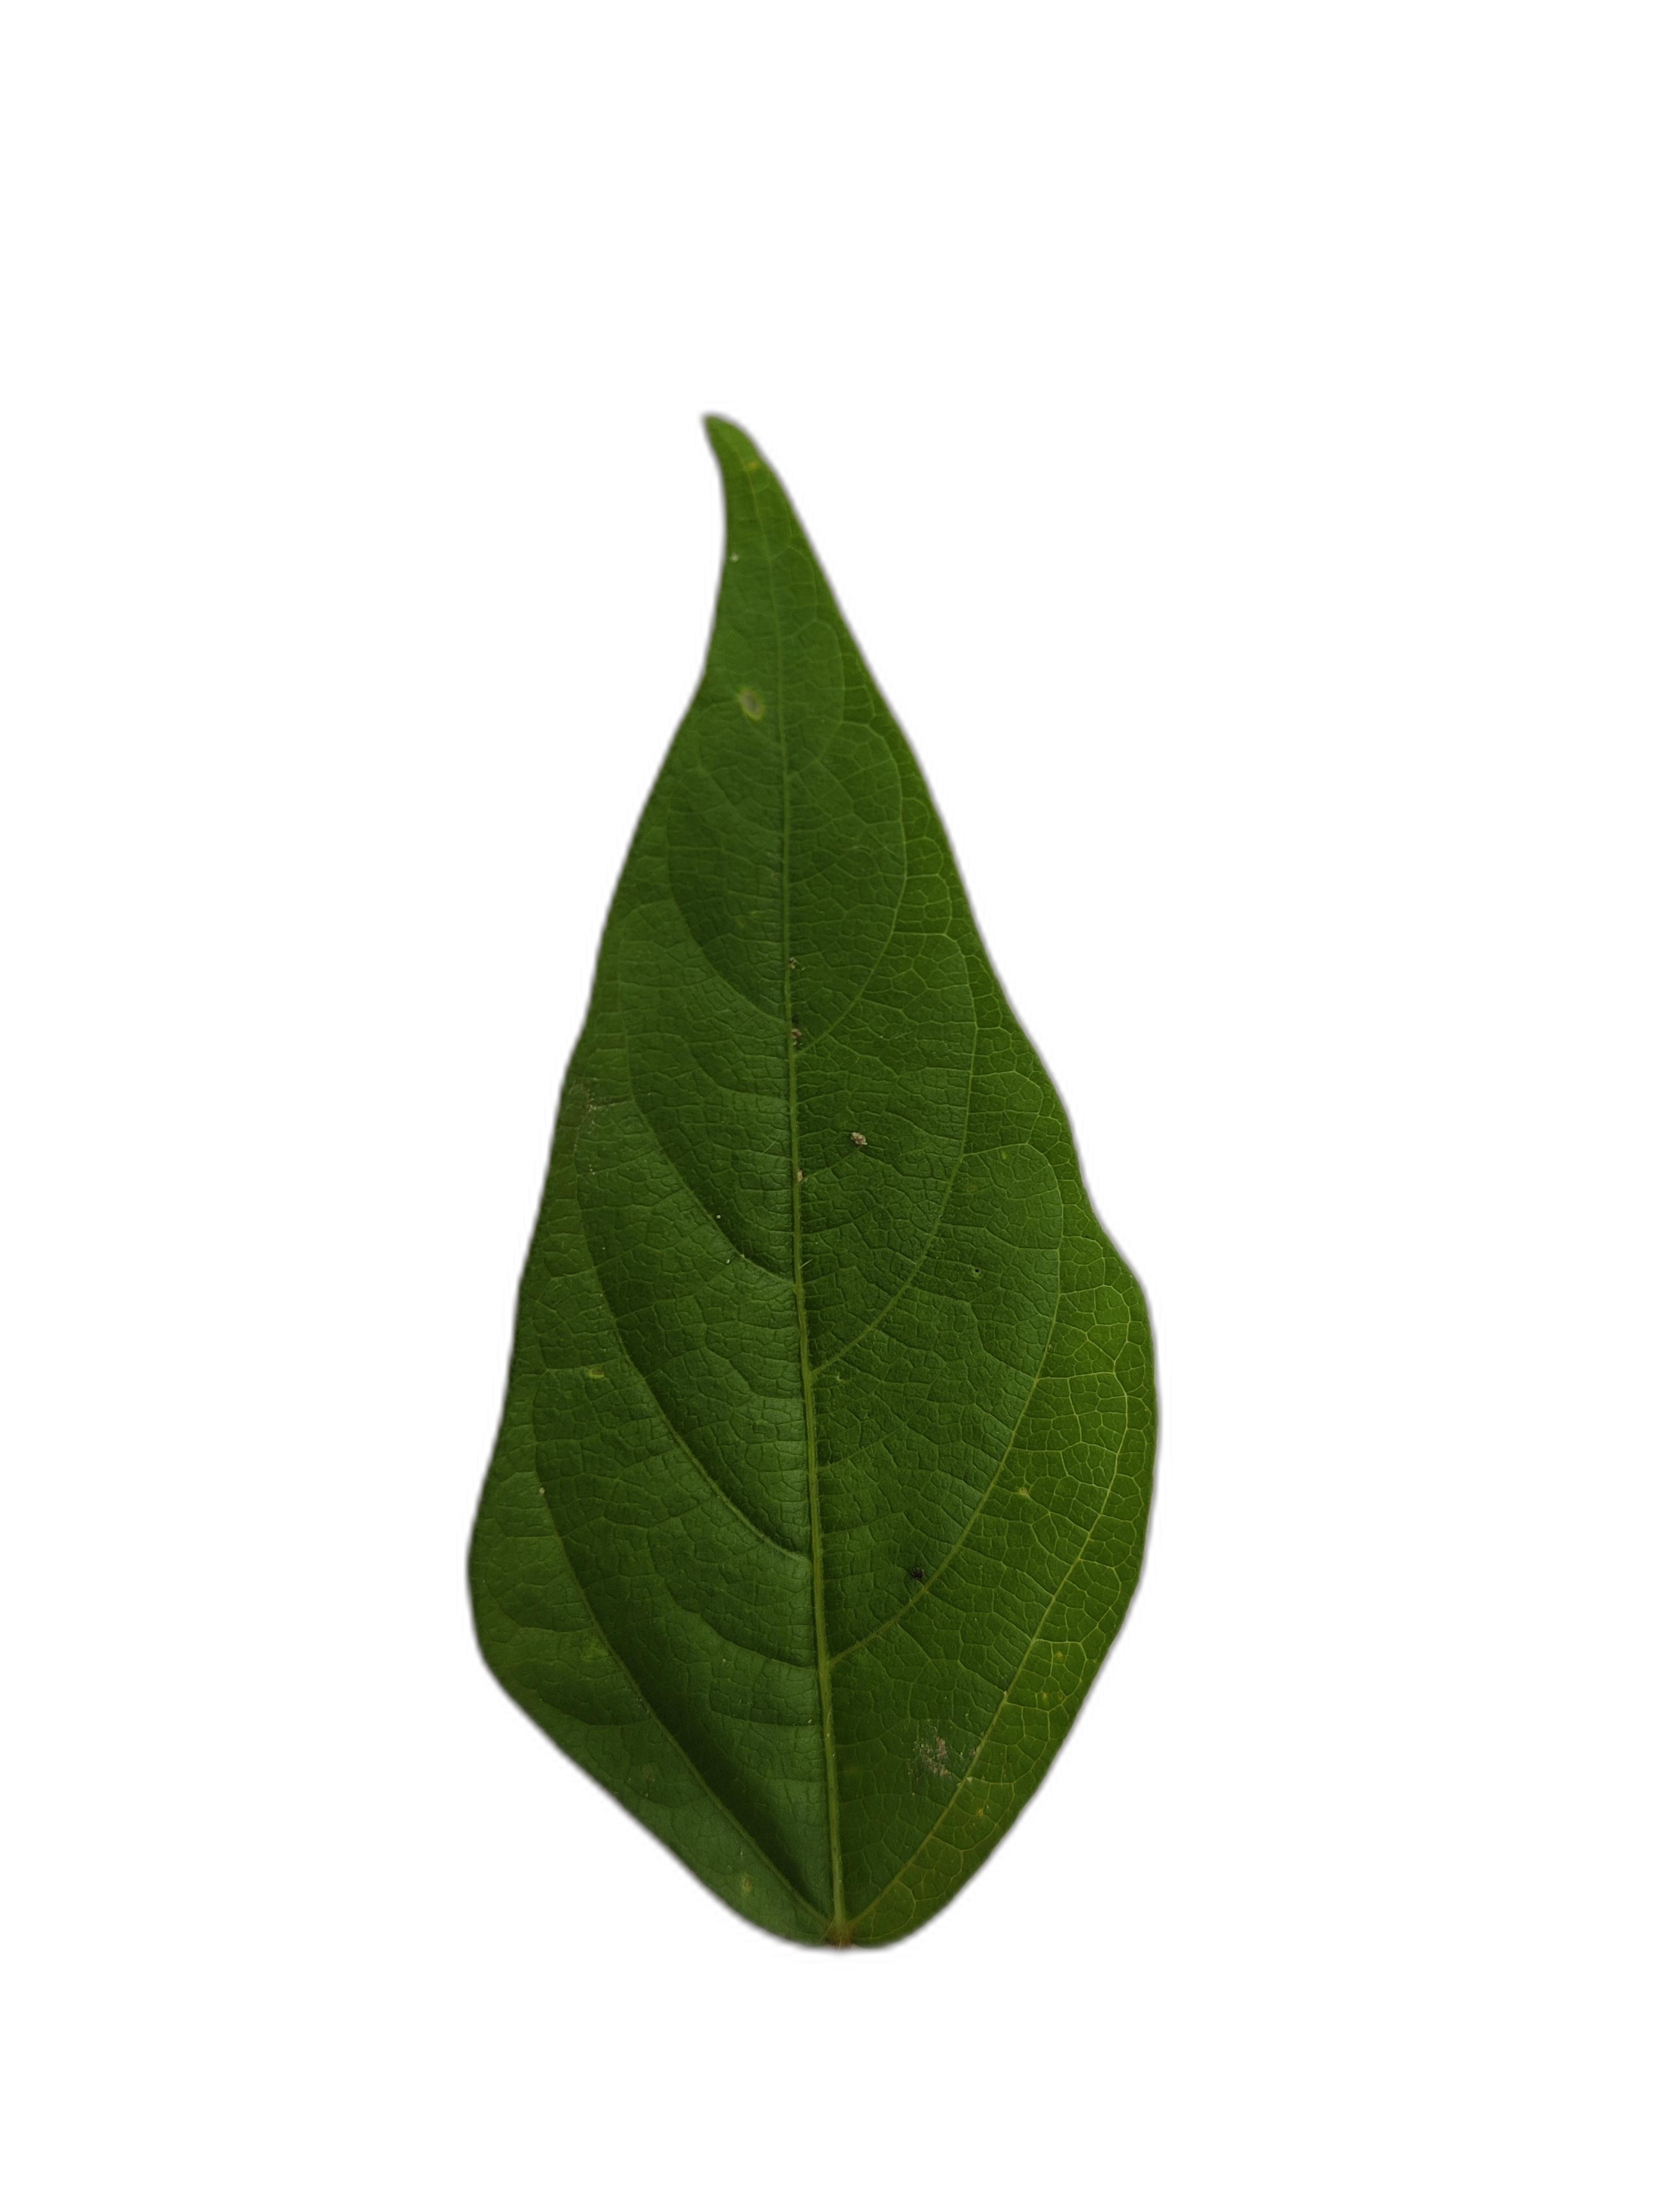
Label: Healthy